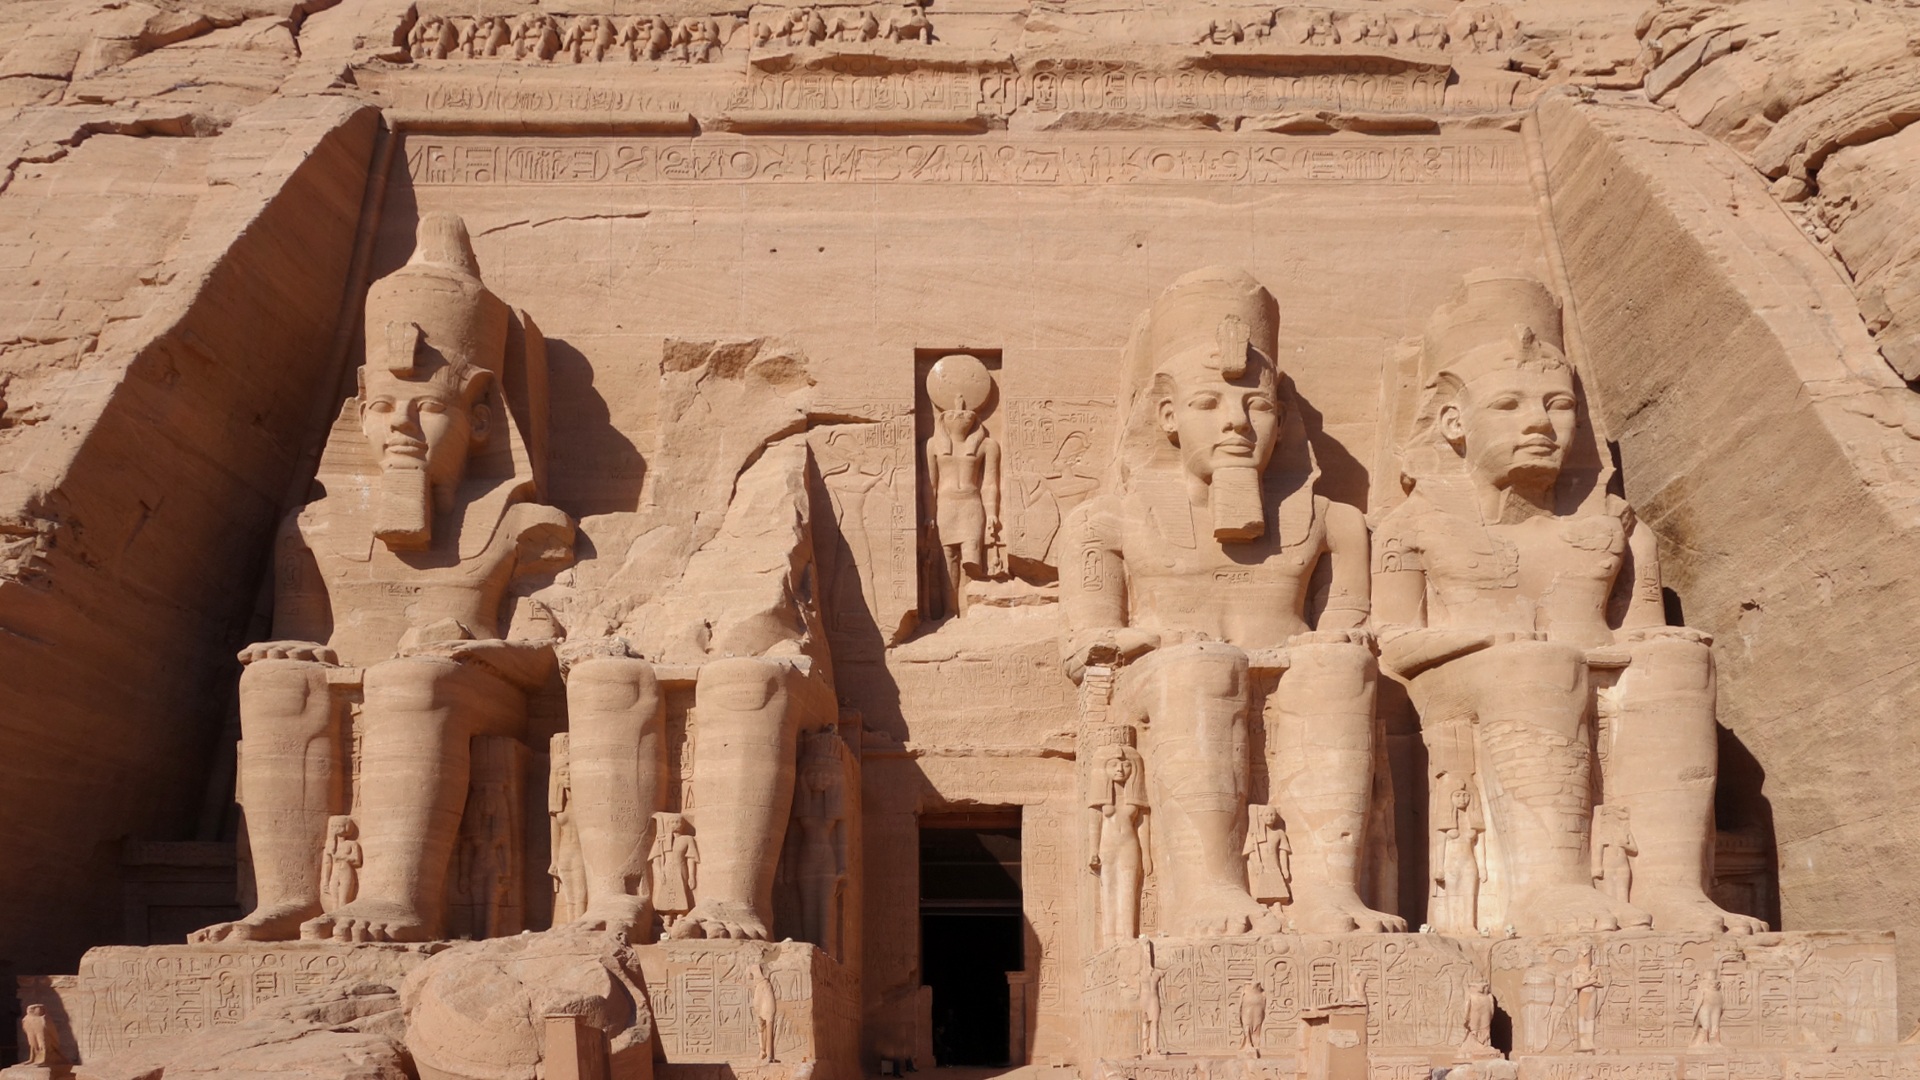
sand, rock, architecture, monument, tourist, travel, formation, statue, arch, ancient, landmark, historic, material, place of worship, egypt, temple, ruins, history, massive, unesco, carving, relief, egyptian, pharaoh, dynasty, wadi, monuments, archaeological site, stone carving, hindu temple, historic site, ancient history, abu simbel, egyptian temple, nubian, rock temple, hathor, nefertari